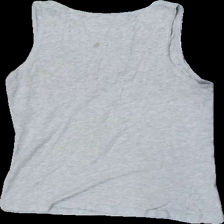
View: back
Type: Tank top
Category: Ladies
Brand: Newbody
Colors: Grey
Material: ?
Cut: Regular
Size: L
Season: Summer
Stains: Major
Damage: fläckar armhåla
Damage location: top right
Damage 2 location: middle center
Damage 3: fläck
Damage 3 location: top center
Price range: <50
Recommended usage: Export
Description: grått linne med fläck bak och i armhåla